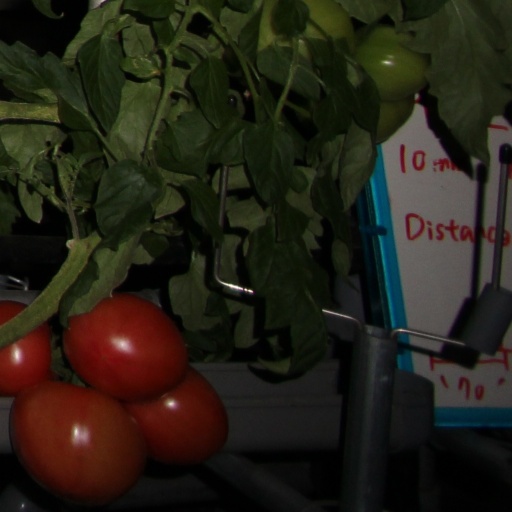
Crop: tomato